Rådmandsgade

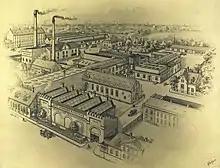
Johannes Barding's plant seen on a drawing by Franz Sedivý from 1922

Bardings Farveri og Tøjrensningsetablissement, which grew to become the largest dyeing and dry cleaning company in Scandinavia, was from around at the turn of the century based at the southern end of the street. The plant included administrative offices, route delivery racks, and room for the dry cleaning, spotting, finishing, and dyeing departments.